Łukasz Wiśniowski

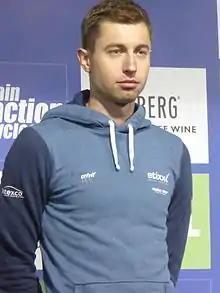
Wiśniowski at the 2016 Tour of Britain.

Łukasz Wiśniowski (born 7 December 1991) is a Polish racing cyclist, who last rode for UCI WorldTeam .